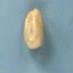
Maize quality: Good